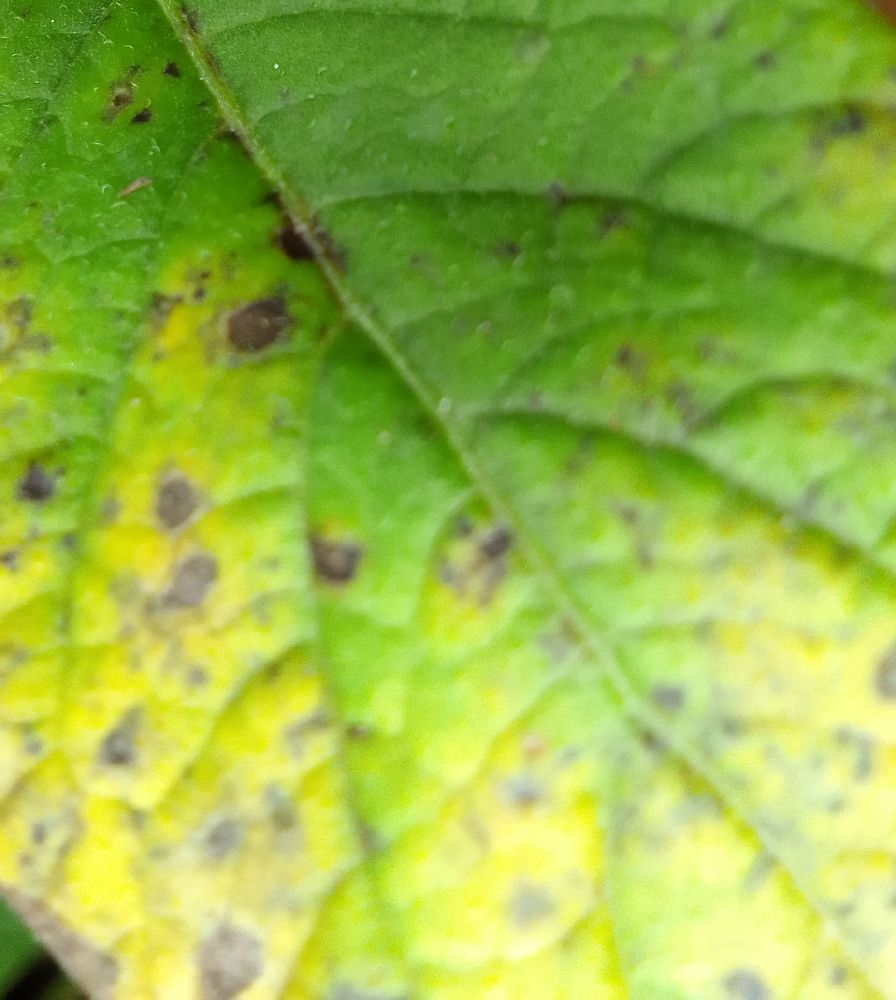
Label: Early blight